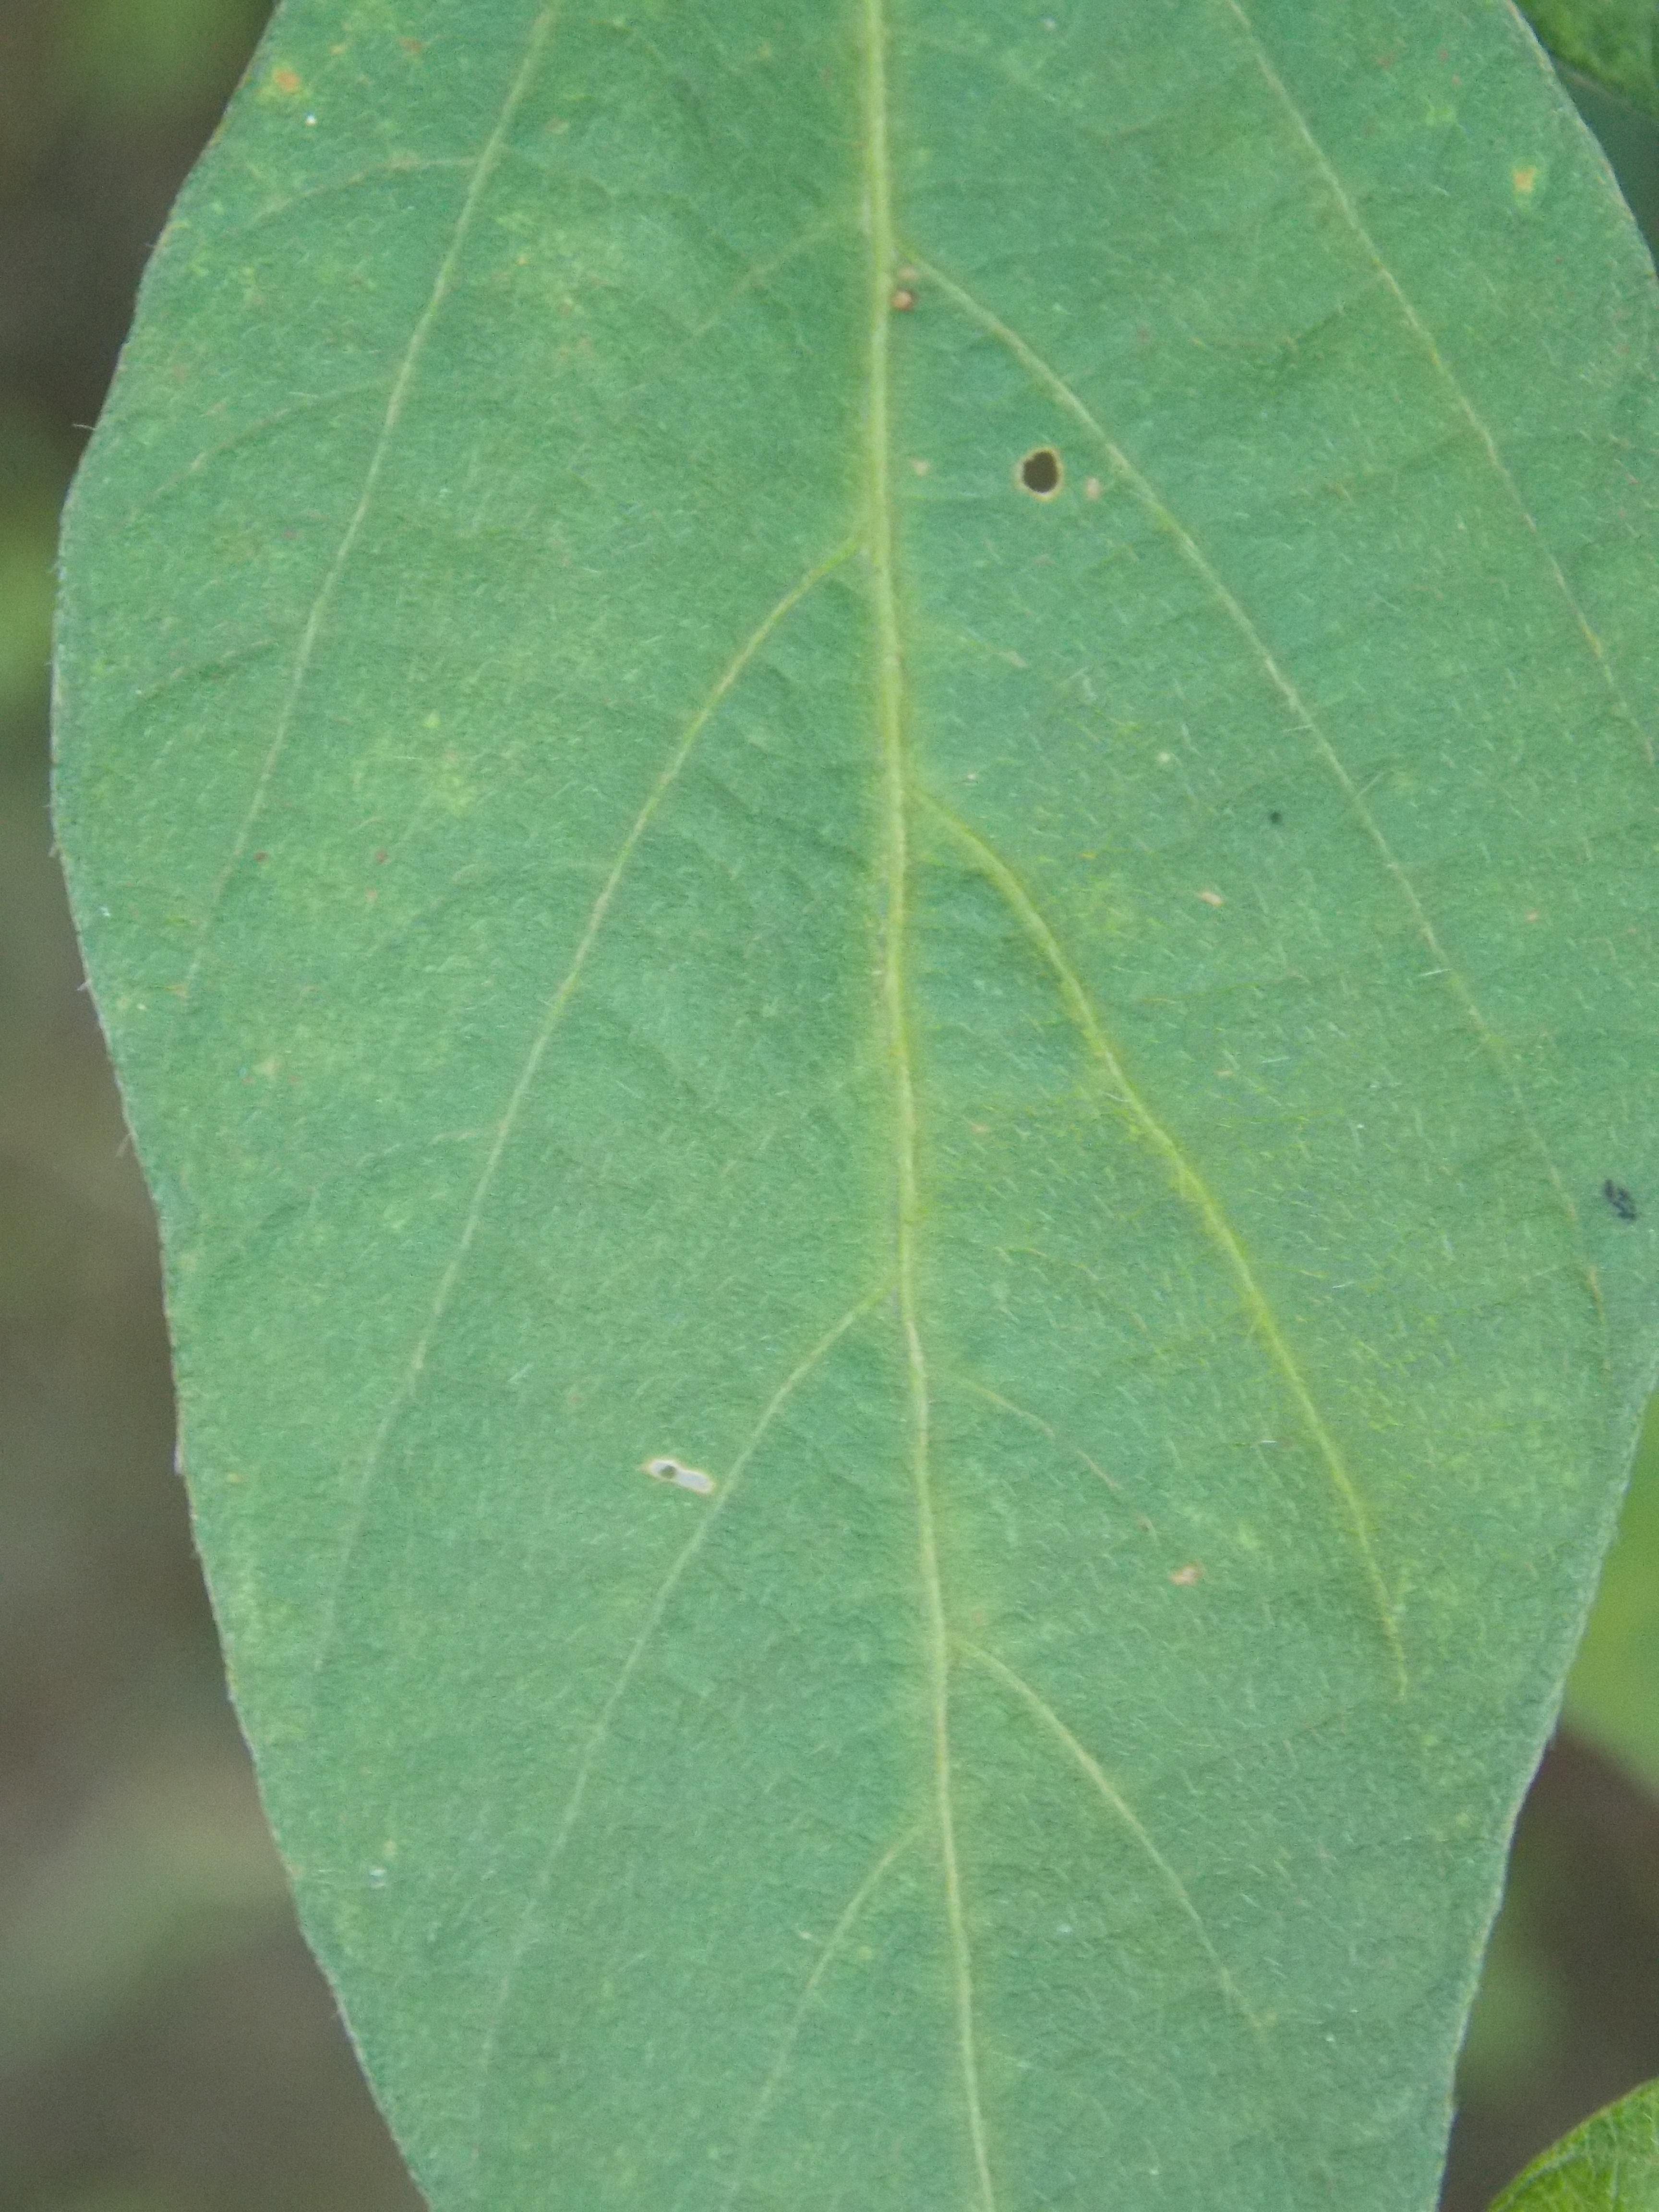
Label: Disease